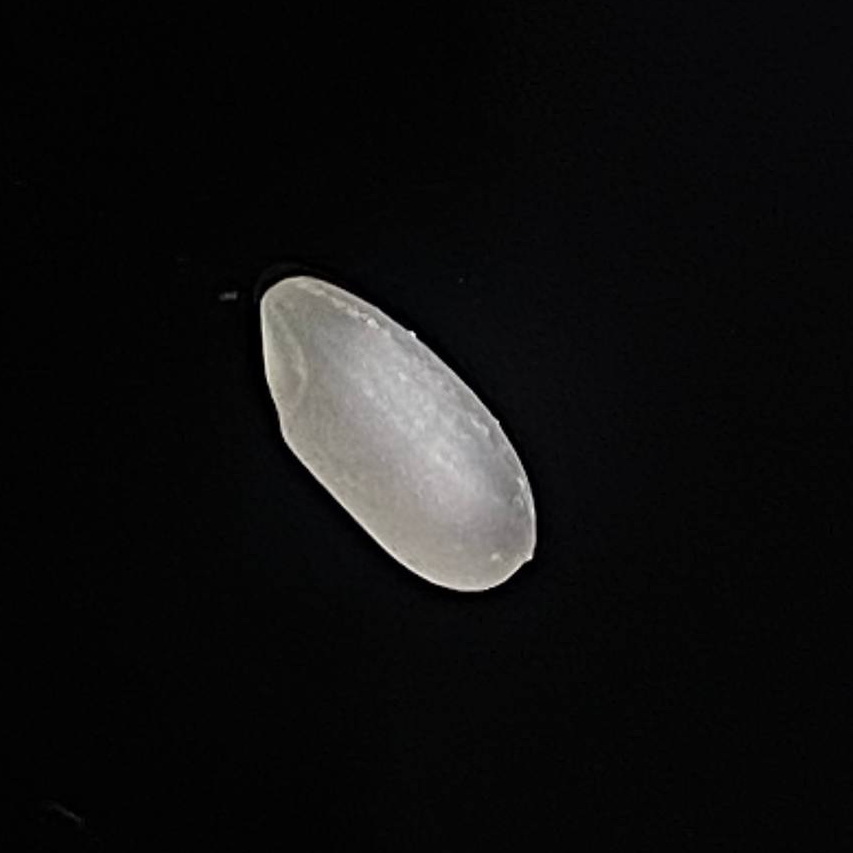
Rice variety: Bashful